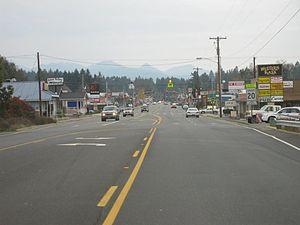
Cave Junction, constituée en 1948, est une ville du comté de Josephine dans l'Oregon aux États-Unis. D'après le recensement de 2010, la population de la ville comptait 1 883 habitants.